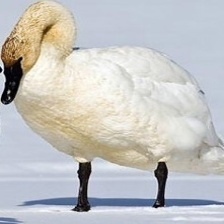
Species: TRUMPTER SWAN
Scientific name: CYGNUS BUCCINATOR
ImageNet parent category: black_swan